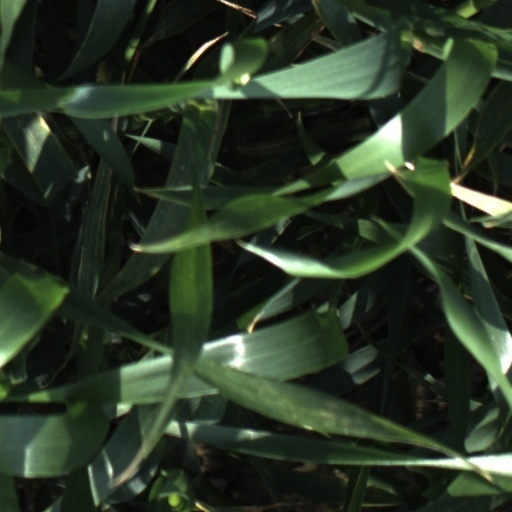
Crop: wheat